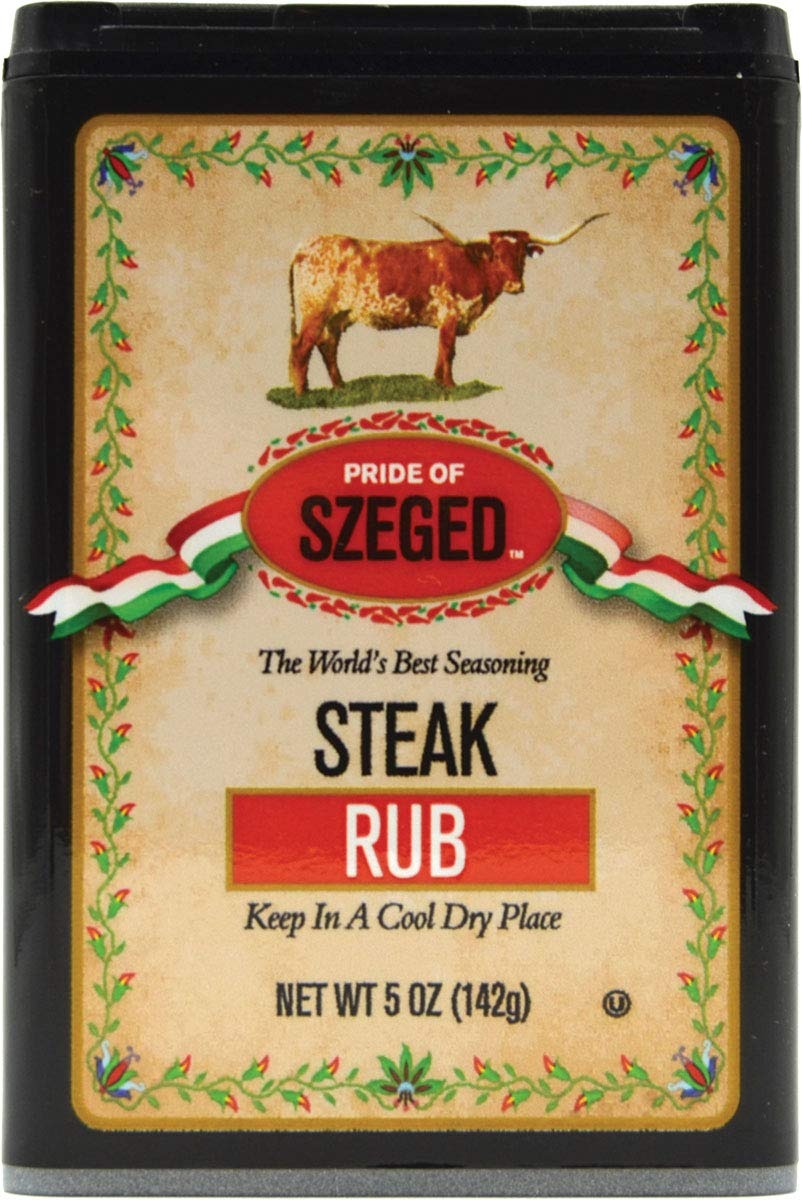
Item Name: Szeged Steak Rub, 5-Ounce Tins (Pack of 6)
Bullet Point 1: *The perfect addition to several steaks, ham, roasts, meat, pork, ribs, beef, burgers, and more
Bullet Point 2: * Easy to cook with for a hassle free and tasteful meal
Bullet Point 3: *Pack of 6 Szeged Steak Rub Tins
Value: 30.0
Unit: oz

Price: 9.95